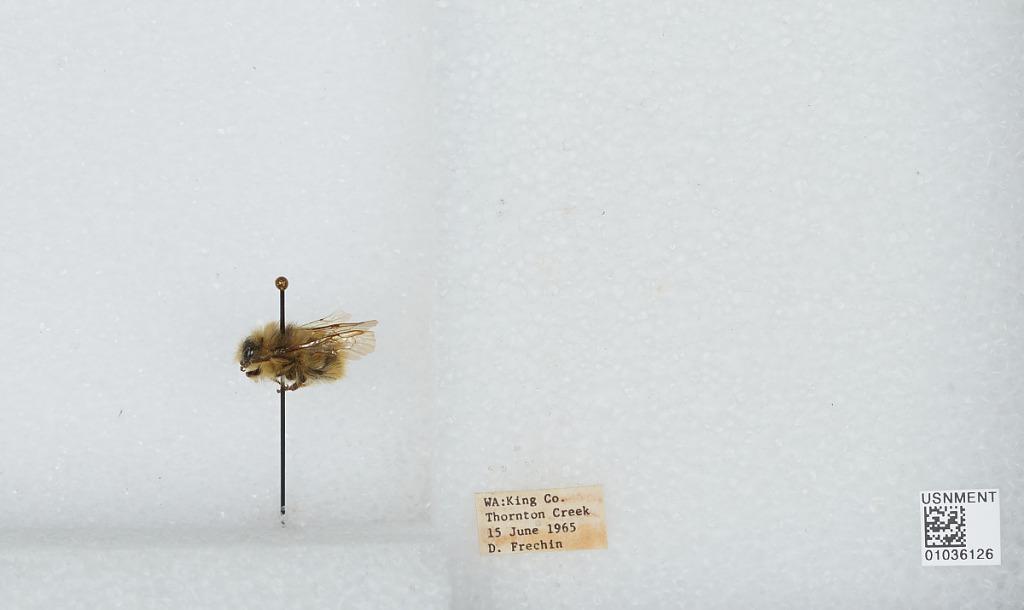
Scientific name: Bombus (Pyrobombus) mixtus Cresson
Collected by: D. Frechin
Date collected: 1965-6-15
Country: United States
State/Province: Washington
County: King
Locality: Thornton Creek
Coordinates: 47.7031, -122.309